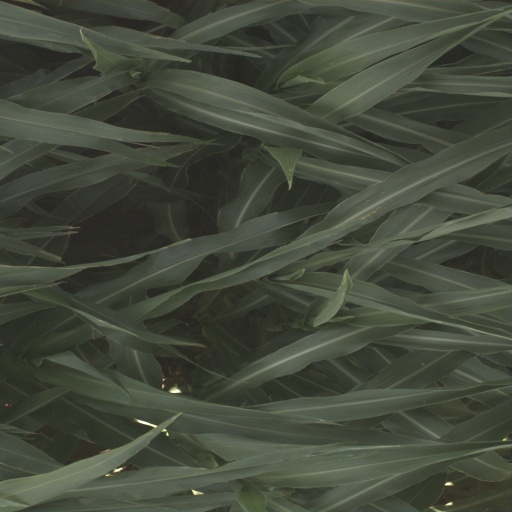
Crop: sorghum